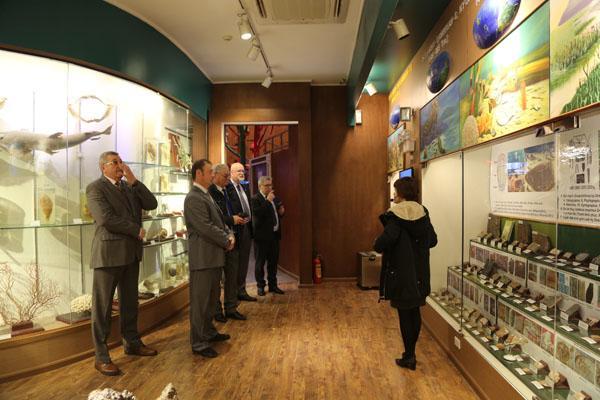
có sự xuất hiện của một nhóm người ở trong căn phòng